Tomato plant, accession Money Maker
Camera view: vertical (180 deg); turntable rotation: 30 degrees
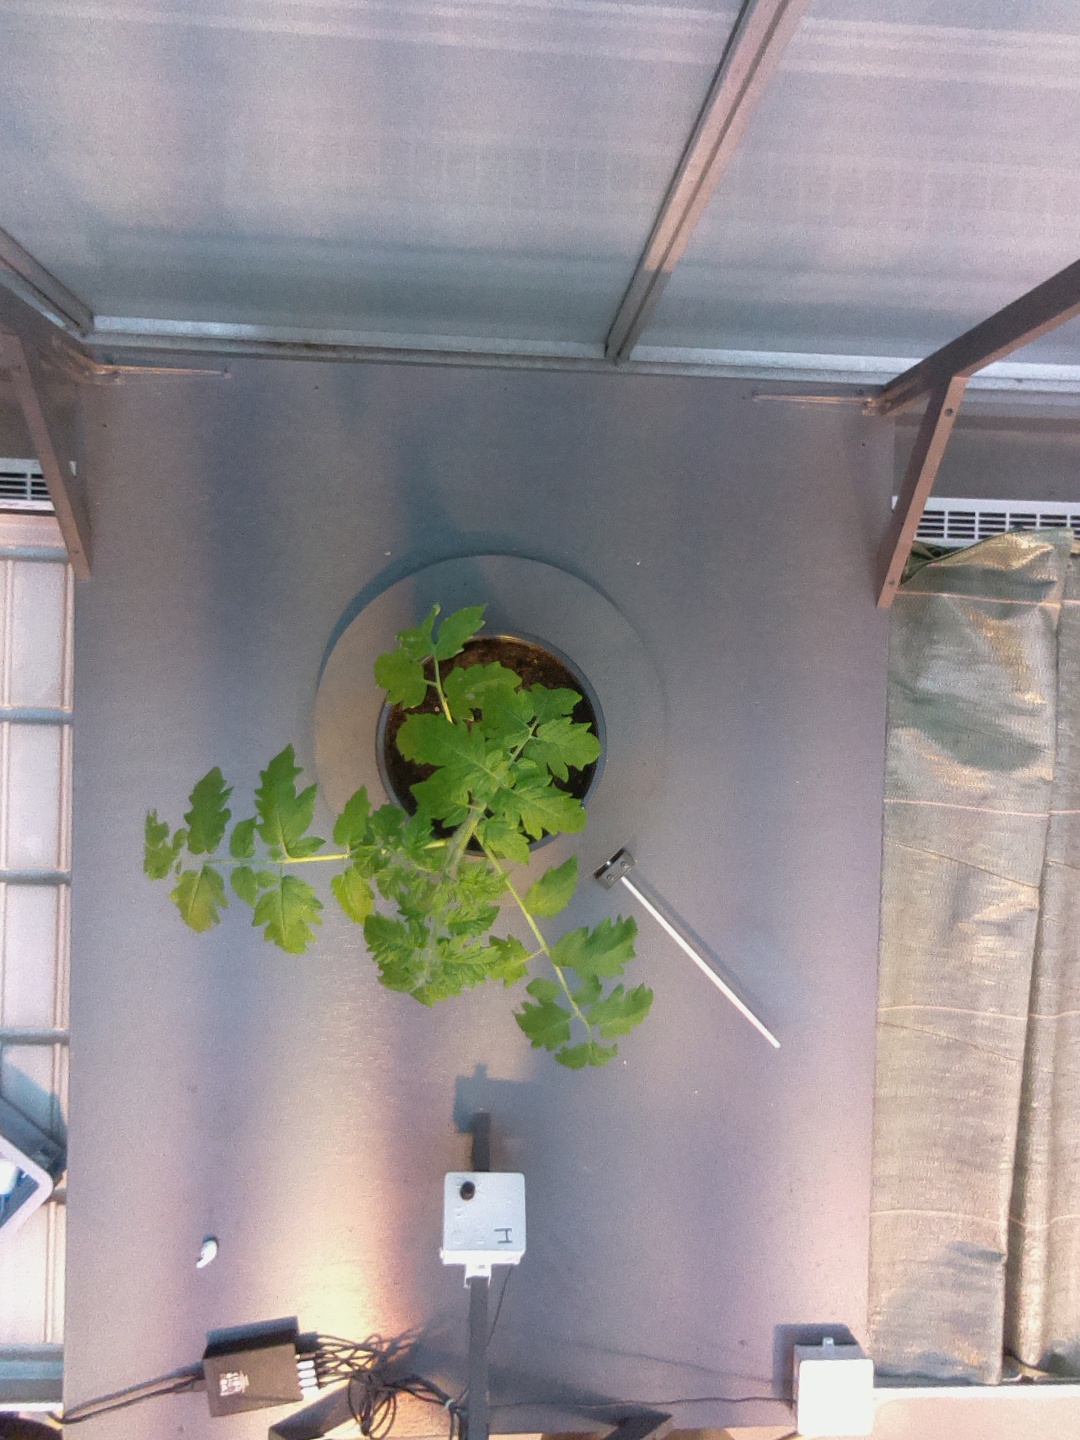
BBCH growth stage 14: 8 of true leaves visible